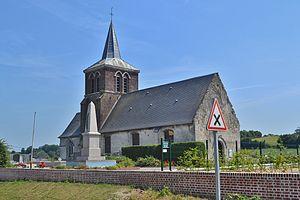
église de style Flamboyant en partie du 12 Em Siècle le chœur du 15 Em siècle une nef de 1779 une tour de 1879 et une cloche classée de 1506 appelée Marie
Zudausques est une commune française située dans le département du Pas-de-Calais en région Hauts-de-France.